Álvaro Cunqueiro

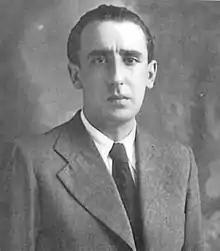
Cunqueiro

Álvaro Cunqueiro Mora (Mondoñedo, December 22, 1911 – Vigo, February 28, 1981) was a Galician novelist, poet, playwright, and journalist. He is the author of many works in both Galician and Spanish, including "Merlín e familia" ("Merlin and family"). He was a cofounder of the Galician Writers Association. In 1991, Galician Literature Day was dedicated to him.